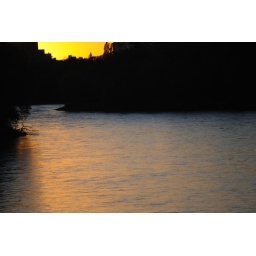
The sun had just set and the sky was awash in different hues of yellow and orange.